International Women's Day

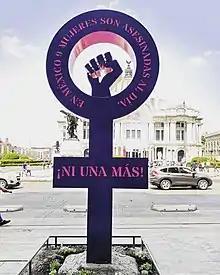
An Antimonumenta, installed in Mexico City on International Women's Day 2019, as photographed the day after. The circle part says "In Mexico 9 women are murdered daily" and the cross part says "Not one more!" On the opposite side, the Antimonumenta reads "We demand a national gender alert", and in the central part "No + Femicides"

On 8 March 1984 in Argentina, the first International Women's Day demonstrations since the end of the country's military regime took place in the Congressional Plaza, in what is now considered a landmark. The event was organized by the Multisectorial de la Mujer (English: Multisectorial of Women), an organization formed by members of women's groups, feminists, housewives and representatives of political parties and unions. An emblematic moment of the protests was when activist María Elena Oddone climbed up the stairs of the Monument of the Two Congresses and raised a banner that read "No to motherhood, yes to pleasure". Her banner, as well as those held by other radical feminists that day, was harshly criticized by the press for being too provocative. Oddone was also repudiated within the feminist movement. Elena Tchalidy, president of the Alicia Moreau de Justo Foundation, said: "8 March was the first public act and she walked with [that sign]. It came out in the magazine that today would be "Caras" or "Gente". Then she said to me: 'Oh, three girls came to me.' 'Yes', I told her, 'and you distanced a few thousand.' Oddone recalled the meeting with the Multisectorial de la Mujer that took place two days after the event in her autobiography, claiming she replied to their "lapidary critics": "I am not a feminist to please anyone but to tell the truth about our condition. I did not write those banners to be liked. If they caused scandal, it is because the truth is always scandalous. We received Dr. Justo with admiration and affection. Eighty years ago, she and her companions who asked for the right to vote were called 'crazy'. I am willing to wait the same number of years for my banners to be understood."